Sandwich board

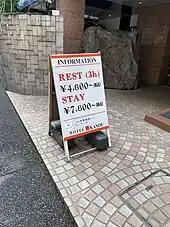
An A-board set up next to a hotel

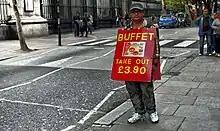
Man wearing a sandwich board("sandwich man")

A sandwich board is a type of advertisement tool composed of two boards with a message or graphic on it and being either carried by a person, with one board in front and one behind in a triangle shape, hinged along the top, creating a "sandwich" effect; or set up next to a store advertising its goods. In this way, the advertising message can be read on both sides interchangeably.